Roman Catholic Diocese of Cagli-Pergola

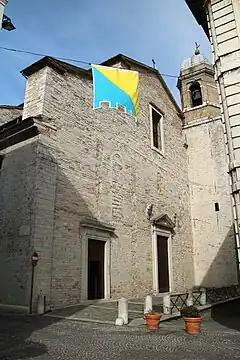
Co-cathedral of S. Maria Assunta, Cagli

The diocese of Cagli e Pergola was a Roman Catholic ecclesiastical territory in the Marche, central Italy, in the province of Pesaro and Urbino. Up until 1563 it was under the direct supervision of the Roman pontiff. In that year, the diocese of Urbino was elevated to metropolitan status, and Cagli became a suffragan see of Urbino. The diocese was abolished as an independent entity in 1986, when it was incorporated into the diocese of Fano-Fossombrone-Cagli-Pergola. It was still a suffragan of the archdiocese of Urbino.